Princess Cecilia of Sweden (1807–1844)

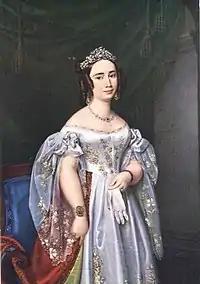
Cecilia as Grand Duchess of Oldenburg.

She married Augustus, Grand Duke of Oldenburg (1783–1853) on 5 May 1831 in Vienna. Both being members of the House of Holstein-Gottorp and descendants of Christian August of Holstein-Gottorp, Prince of Eutin, they were distant cousins. It was Augustus' third marriage.